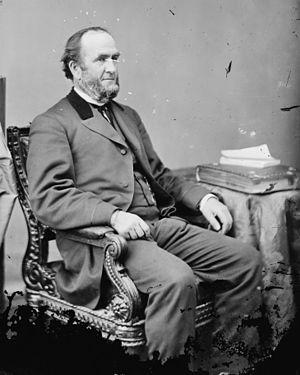
Le New Hampshire élit deux membres du Sénat des États-Unis : un sénateur de classe 2 et un sénateur de classe 3.